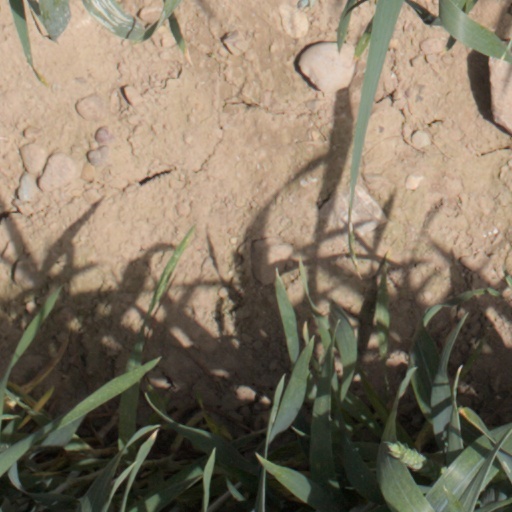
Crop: wheat